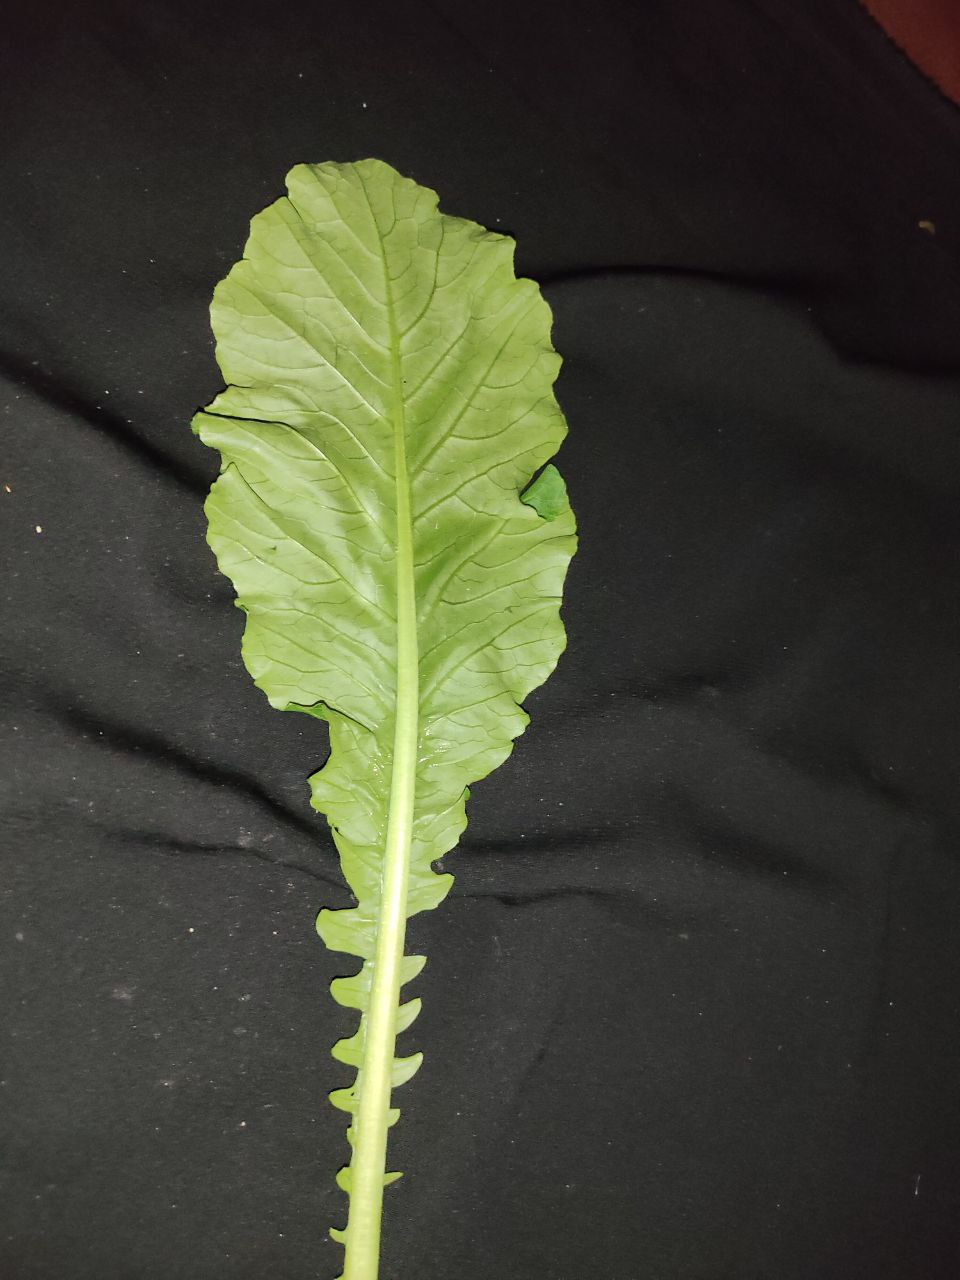
Label: Fresh leaf